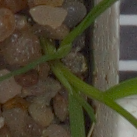
Label: loose_silkybent